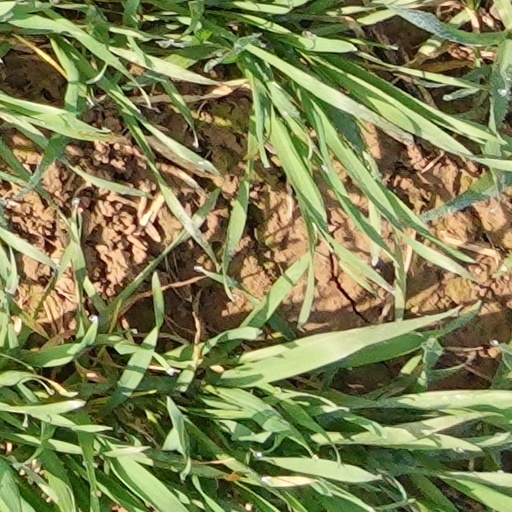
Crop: wheat